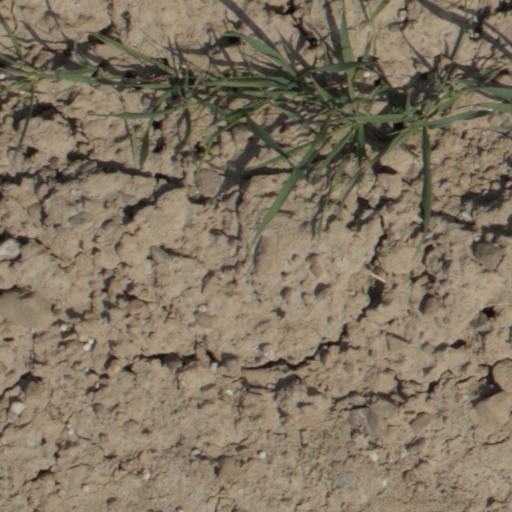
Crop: wheat